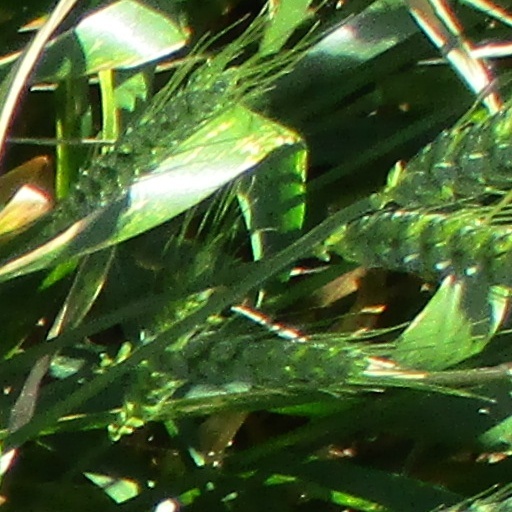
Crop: wheat